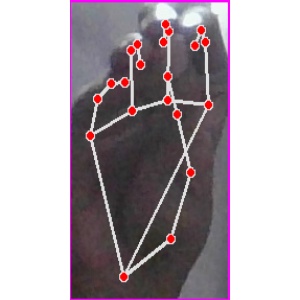
अक्षर: ङ